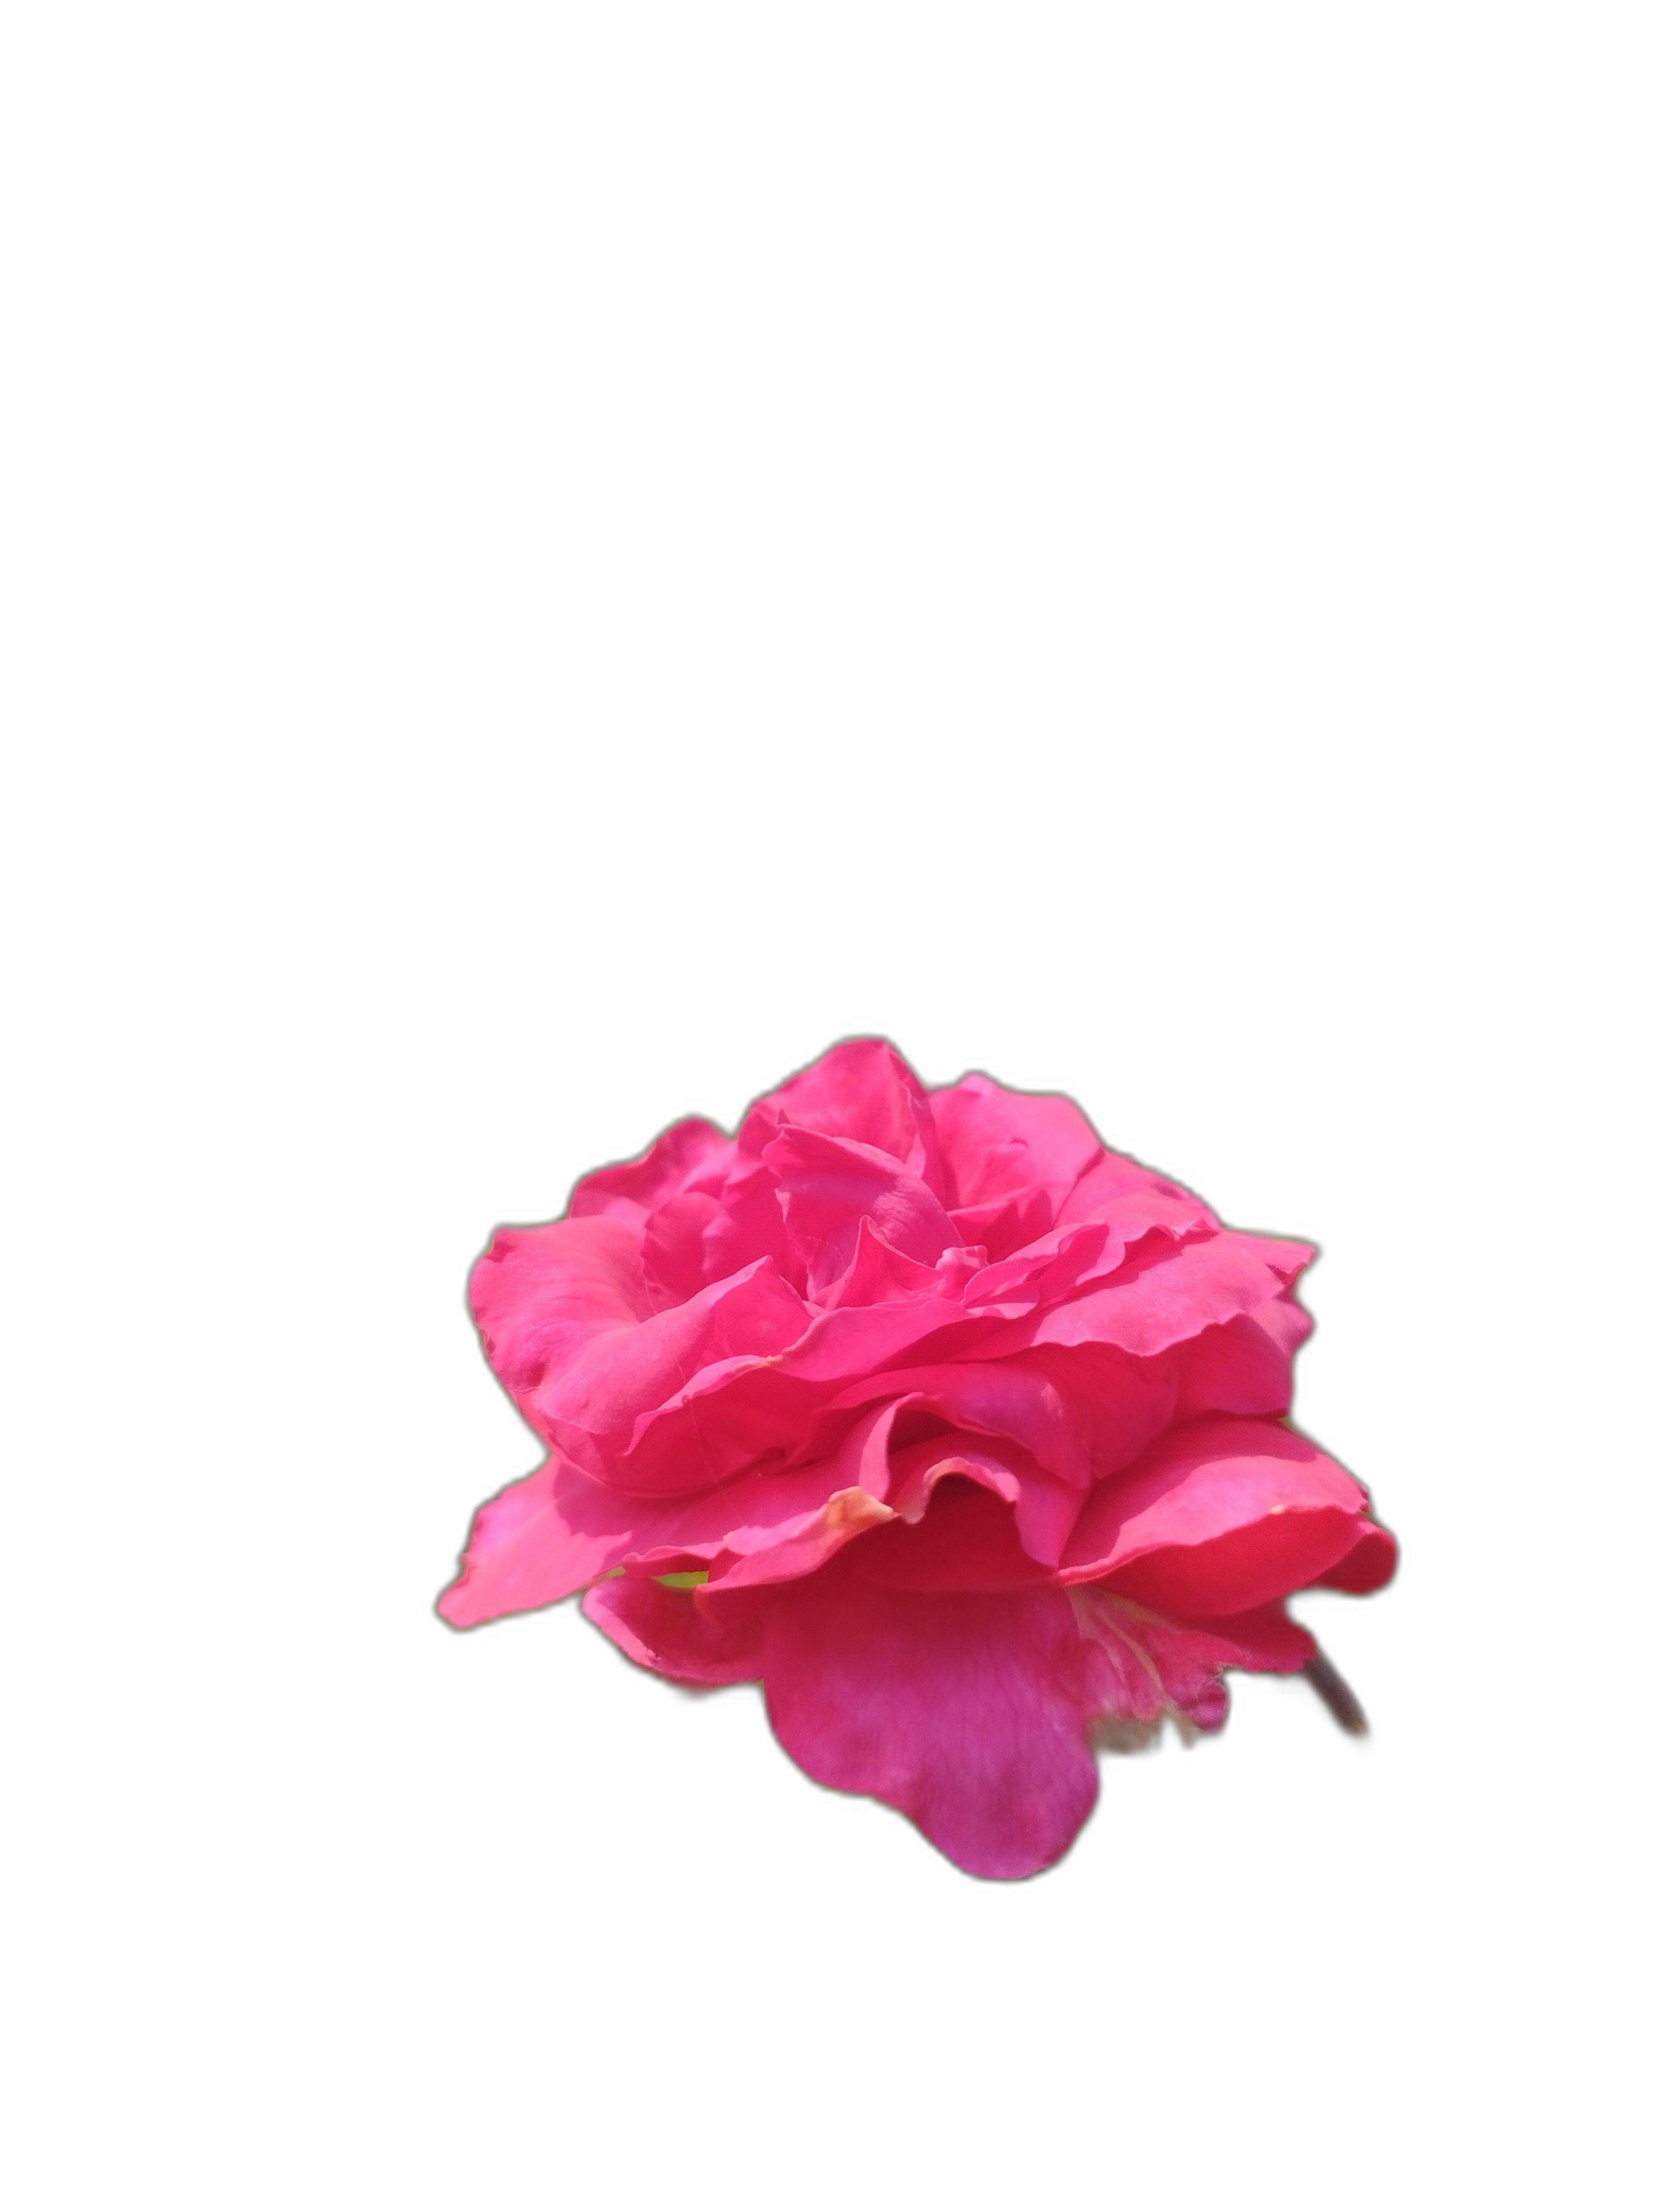
Label: Rose